Dunlin

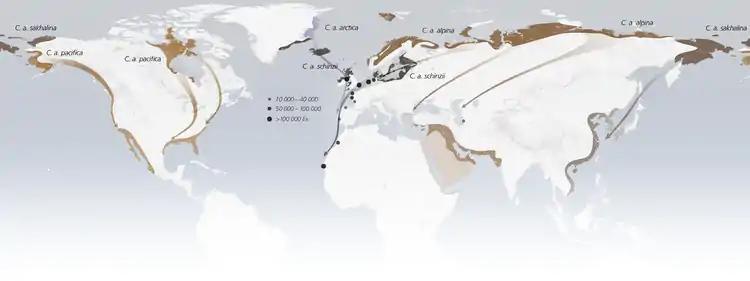
Distribution of subspecies, migration routes, and major European wintering sites

The dunlin is highly gregarious in winter, sometimes forming large flocks on coastal mudflats or sandy beaches. Large numbers can often be seen swirling in synchronized flight on stop-overs during migration or on their winter habitat.